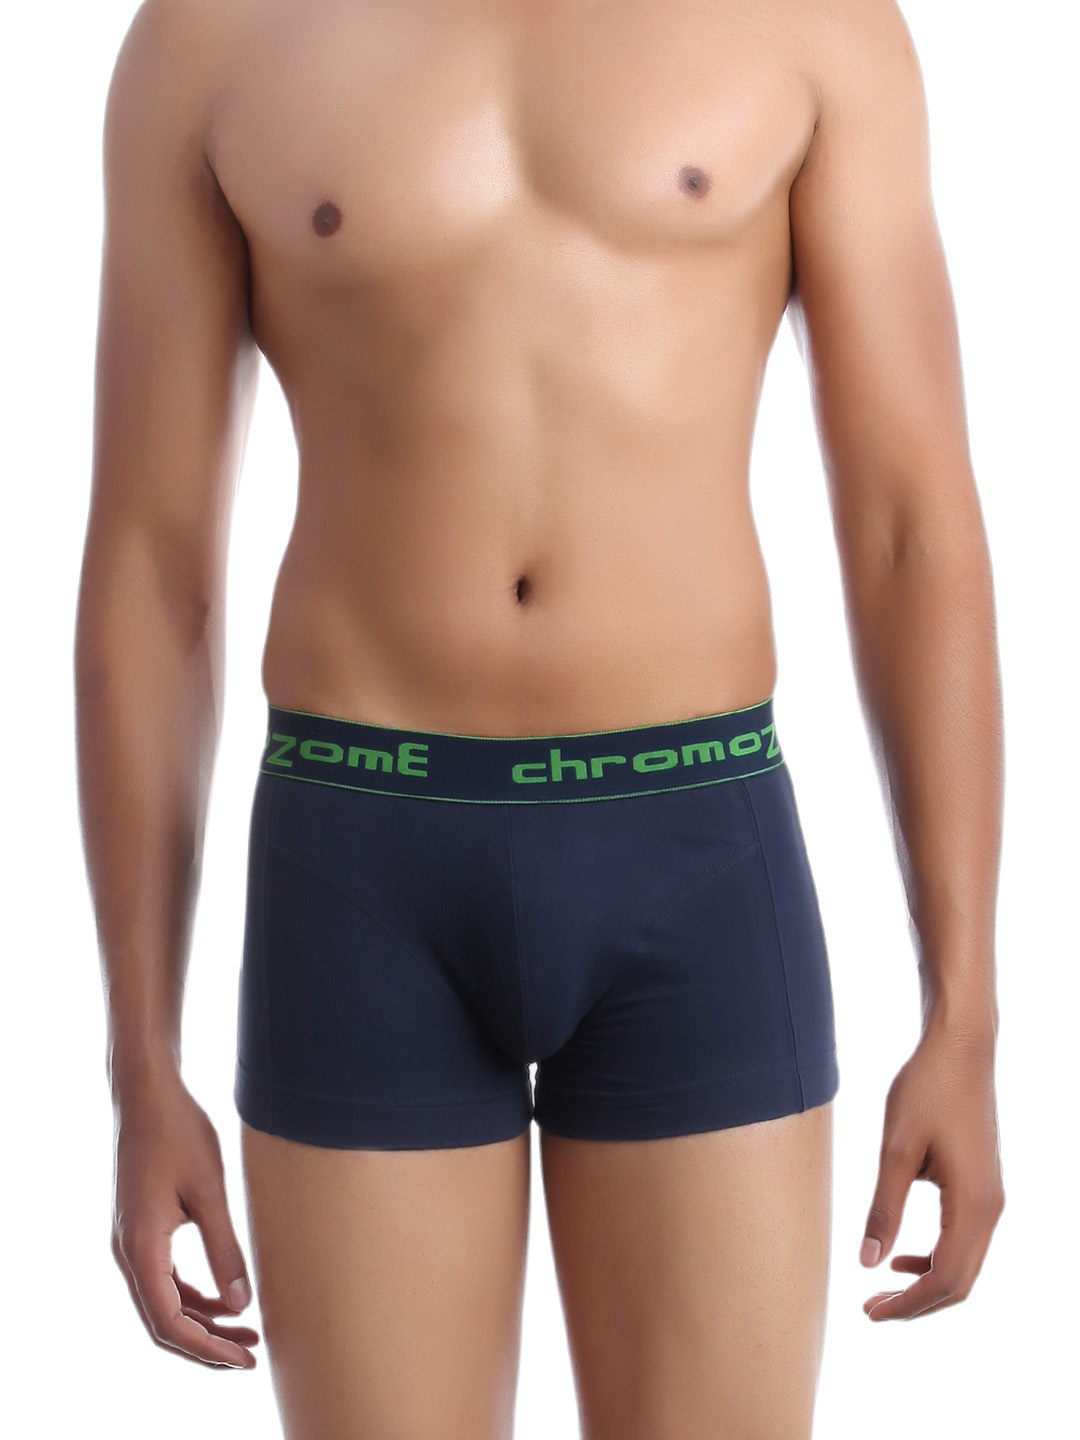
Chromozome Men Navy Blue Trunks
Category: Apparel / Innerwear / Trunk
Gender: Men
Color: Navy Blue
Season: Winter 2016
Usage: Casual